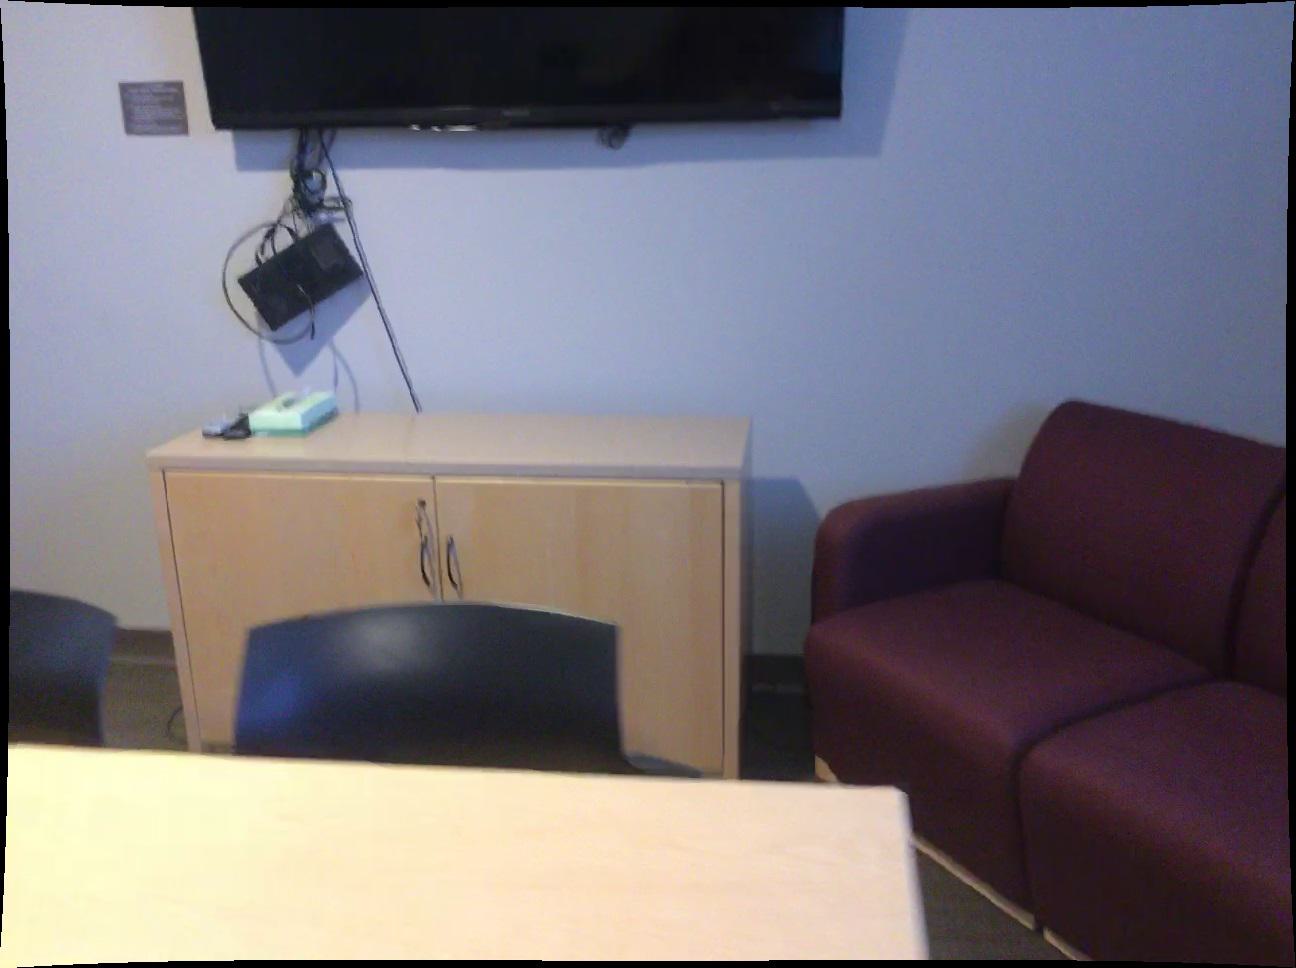
Question: Can the box fit right of the cabinet from the camera's perspective? Final answer should be yes or no.
Answer: Yes